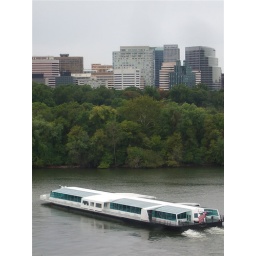
Saw this big boat turning around in the river outside of work.